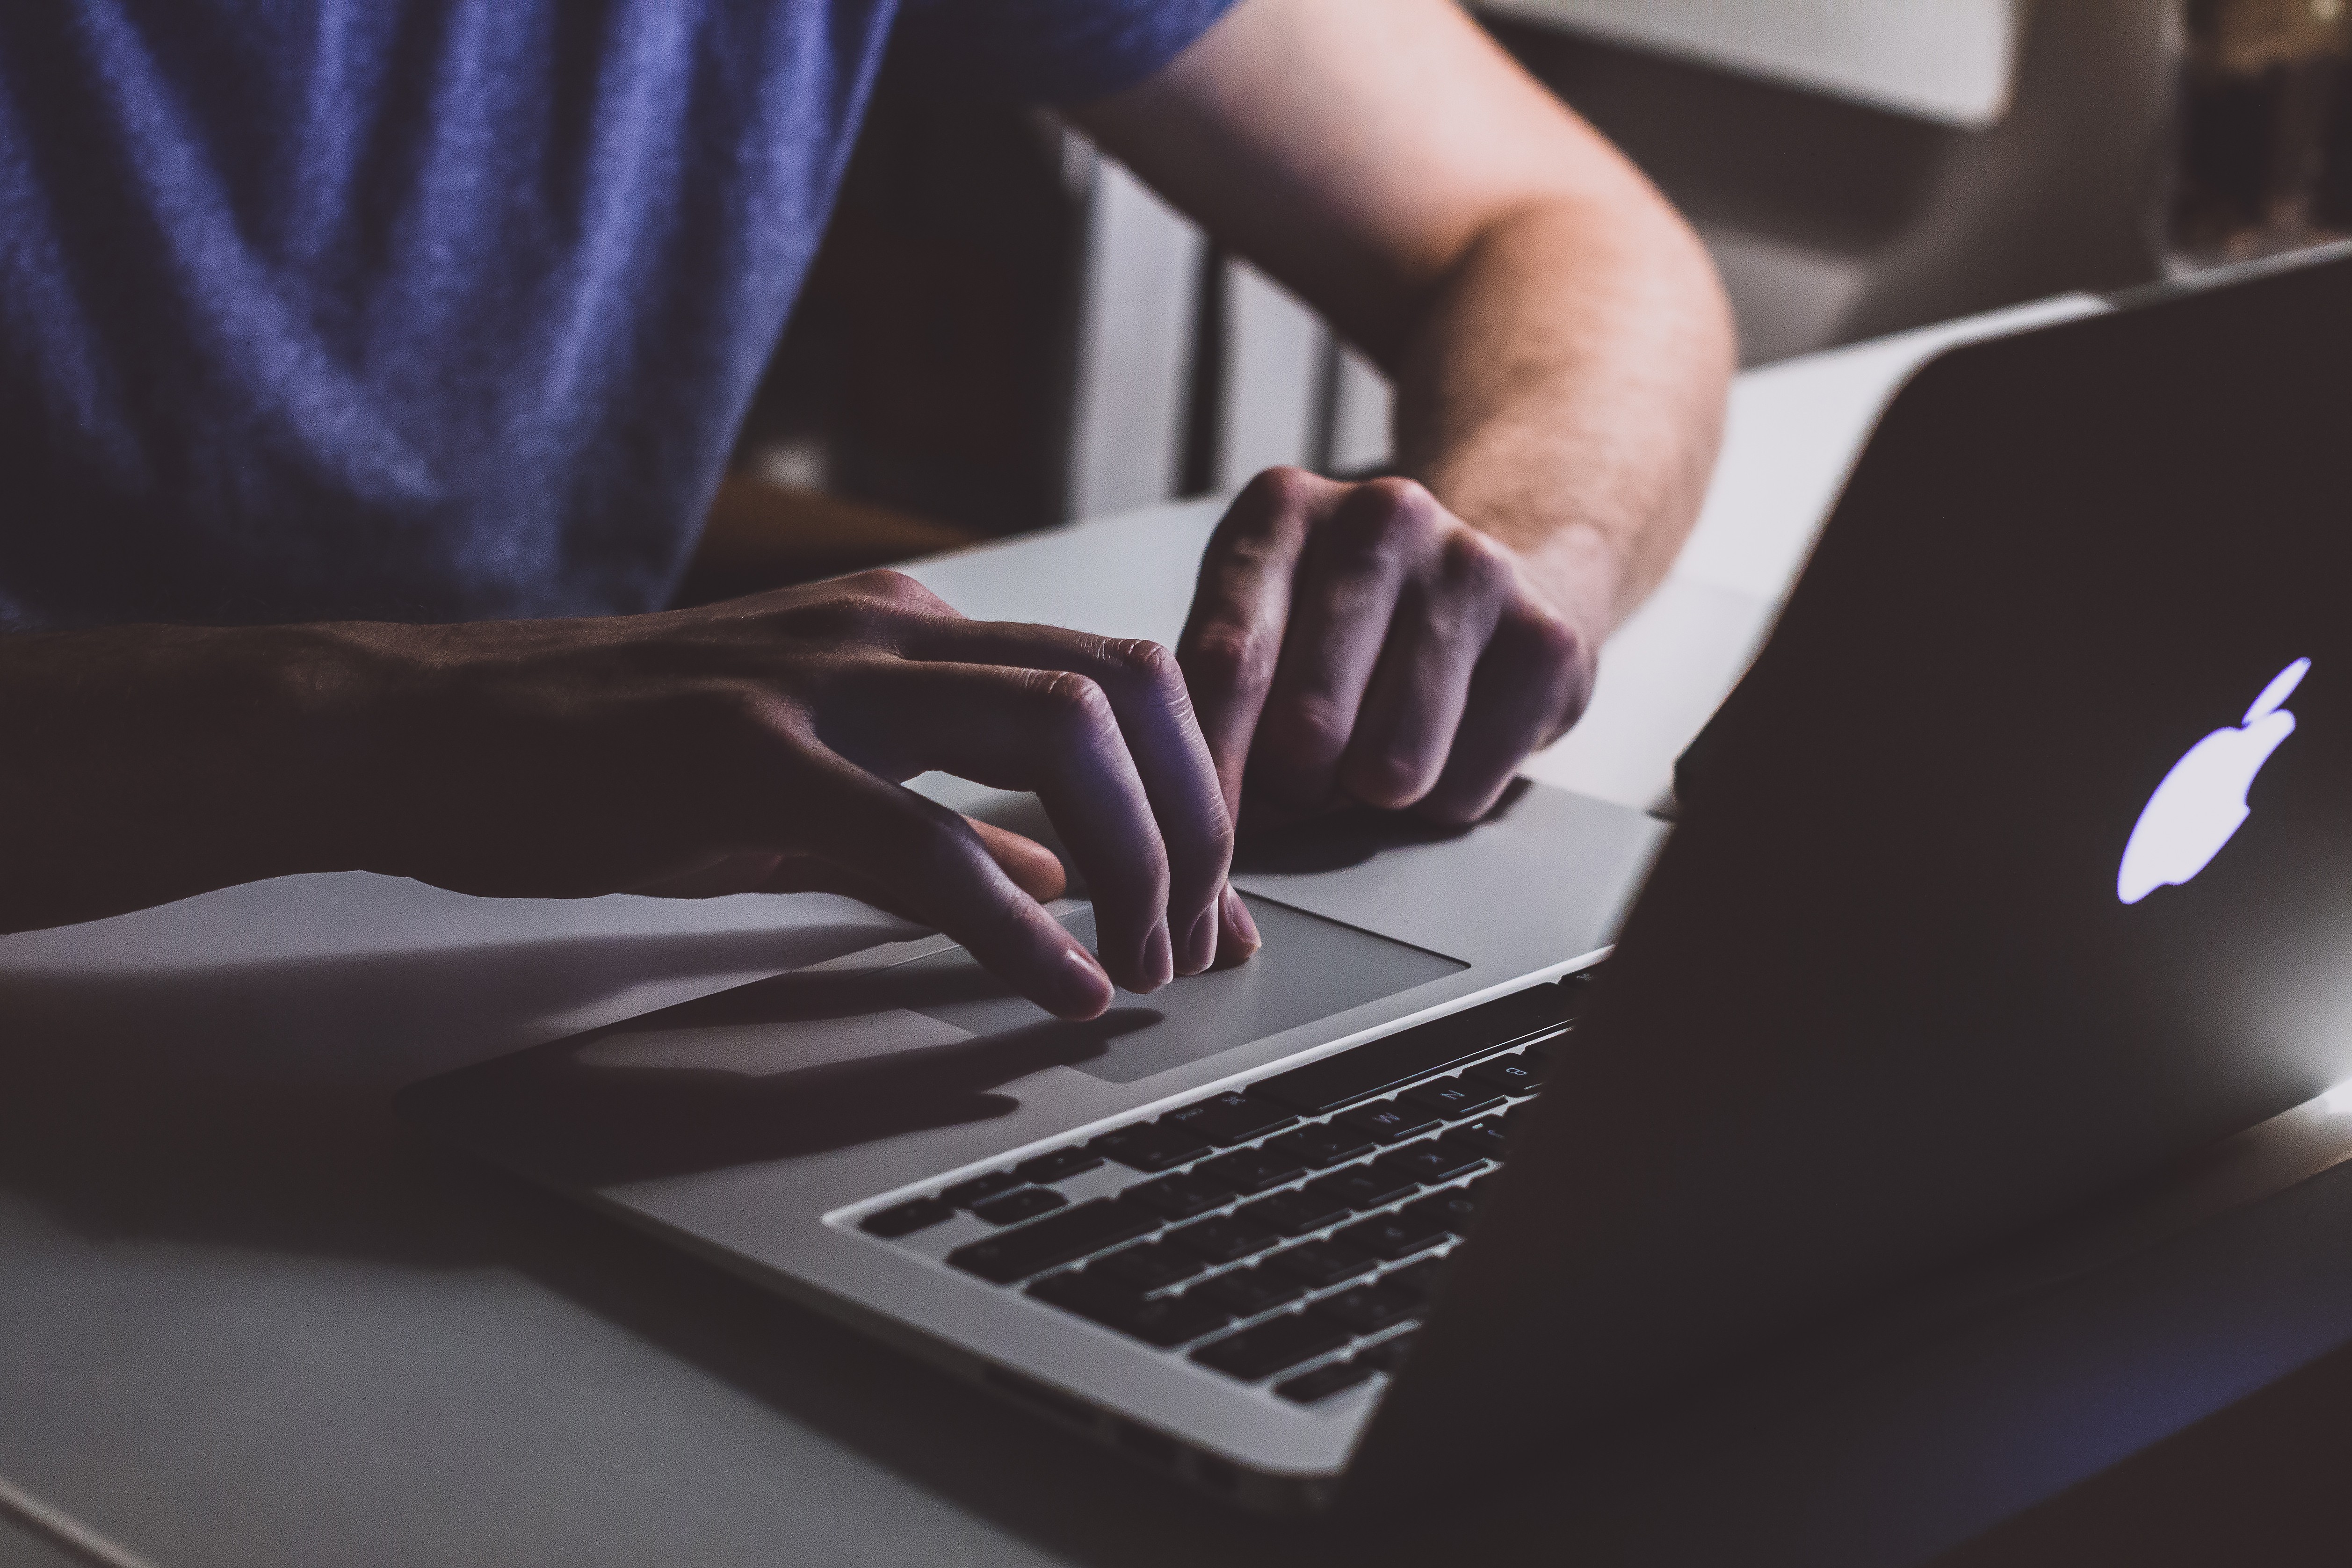
hand, laptop, computer keyboard, finger, automotive design, technology, nail, design, electronic device, font, typing, photography, gesture, electronic instrument, personal computer, office equipment